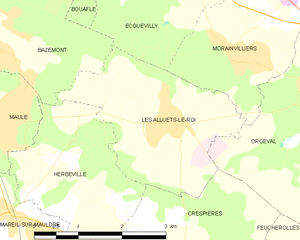
Carte des communes françaises Les Alluets-le-Roi